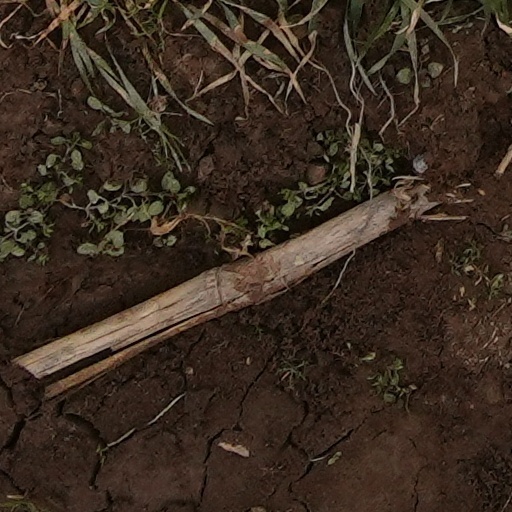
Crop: wheat